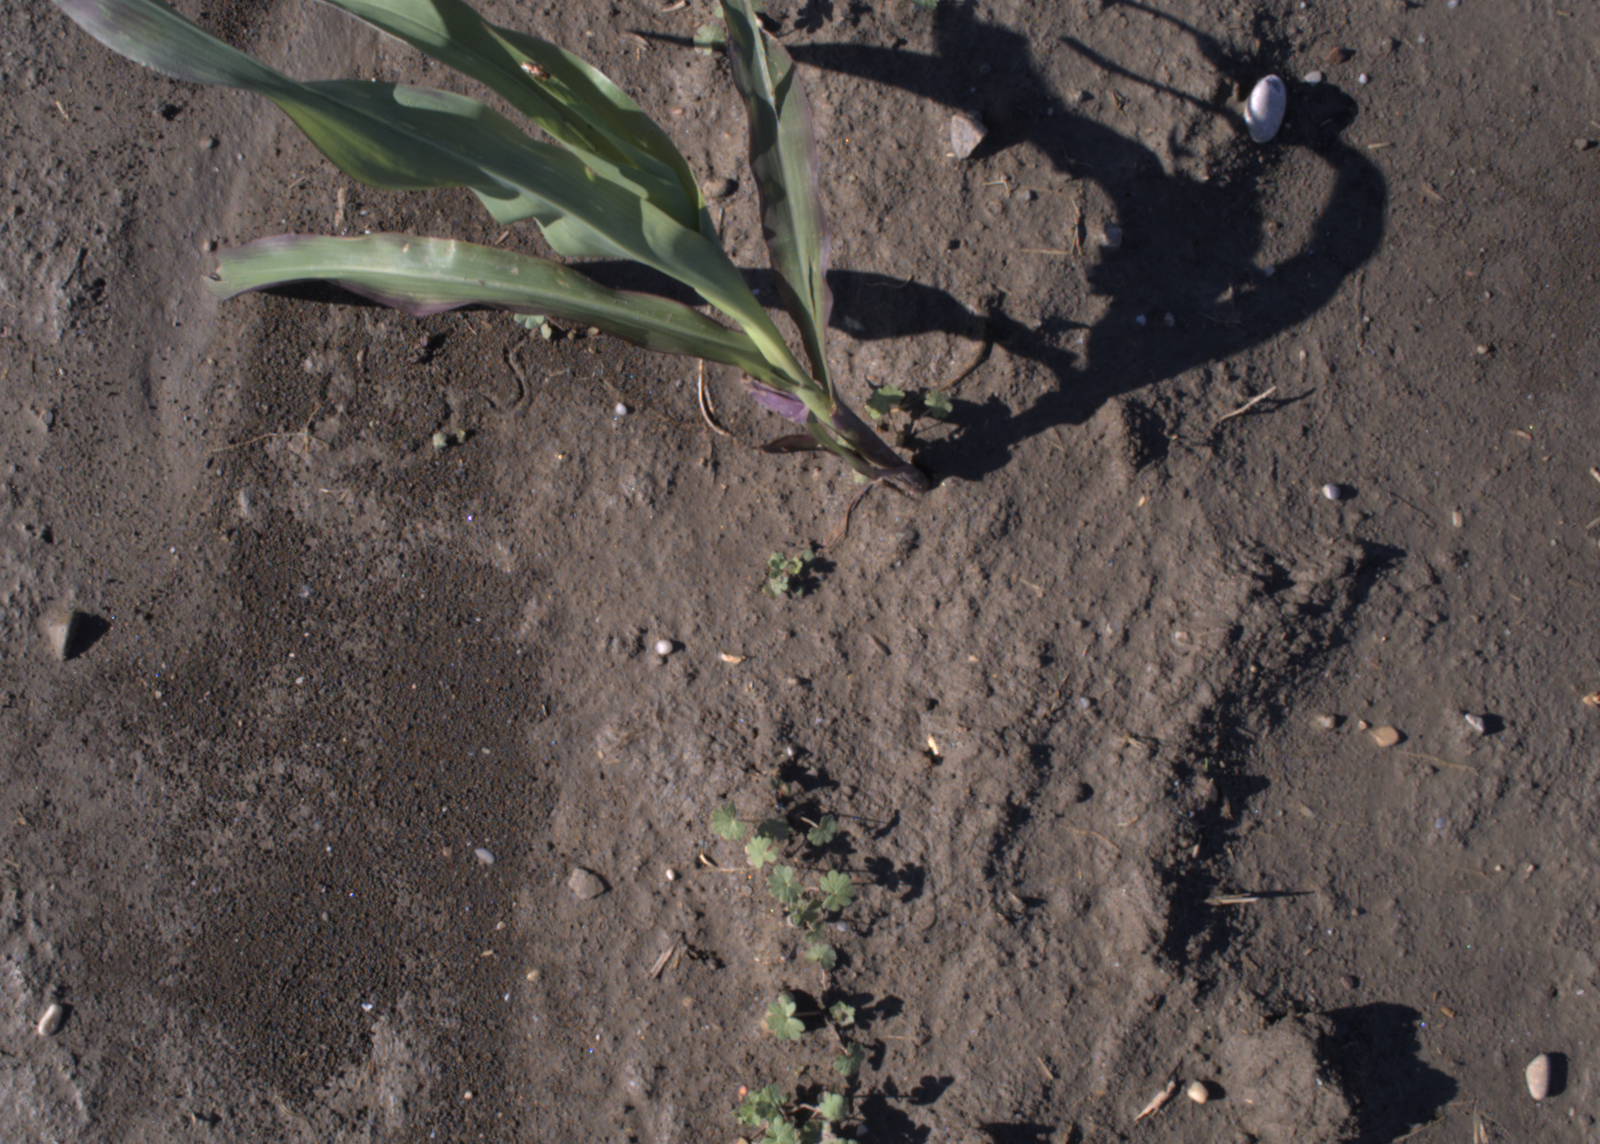
Capture date: 02.09.2020 09:21:13
Weather: sunny
Wind: medium
Seeding date: 21.07.2020
Plant canopy height (mm): 910